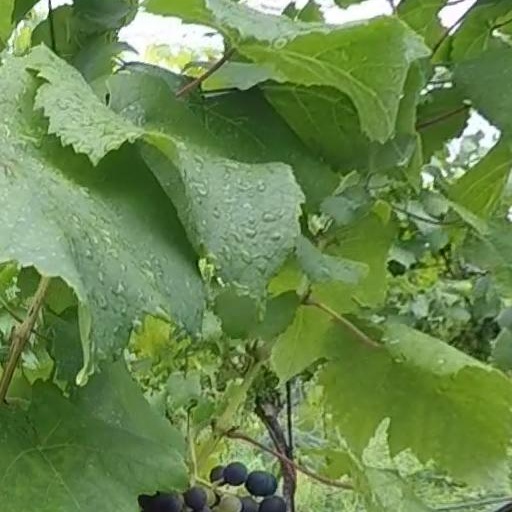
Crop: grape